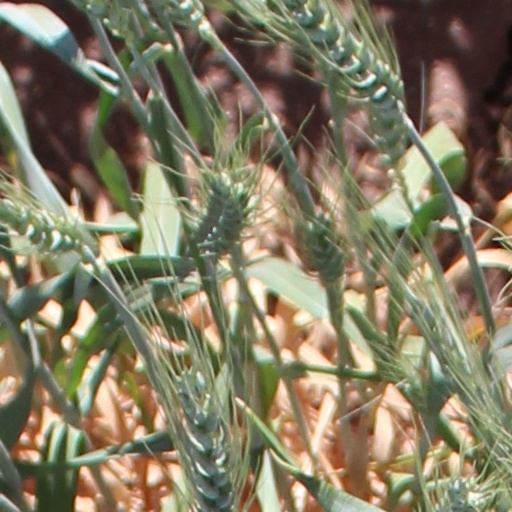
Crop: wheat